Placing notes in the Western Wall

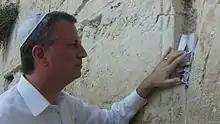
Then New York City Public Advocate, and former Mayor of New York Bill de Blasio places a prayer note in the Western Wall, 2011

The tradition of leaving notes for God in the Western Wall has also been adopted by Christian pilgrims and people of other faiths. Foreign dignitaries who have publicly placed a message in the Western Wall include Pope John Paul II (in 2000), Pope Benedict XVI (in 2008) and Pope Benedict XVI, again in 2009, who released its contents to the media.